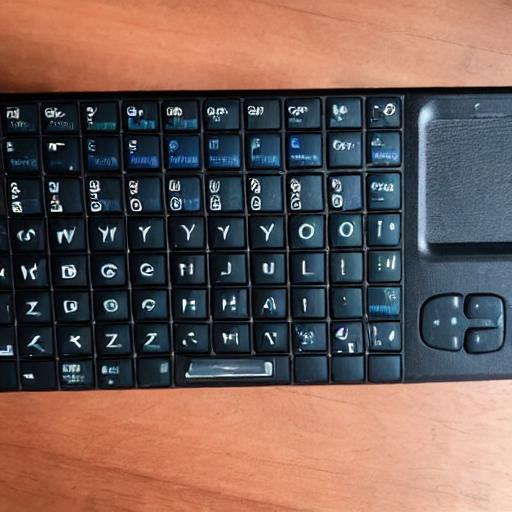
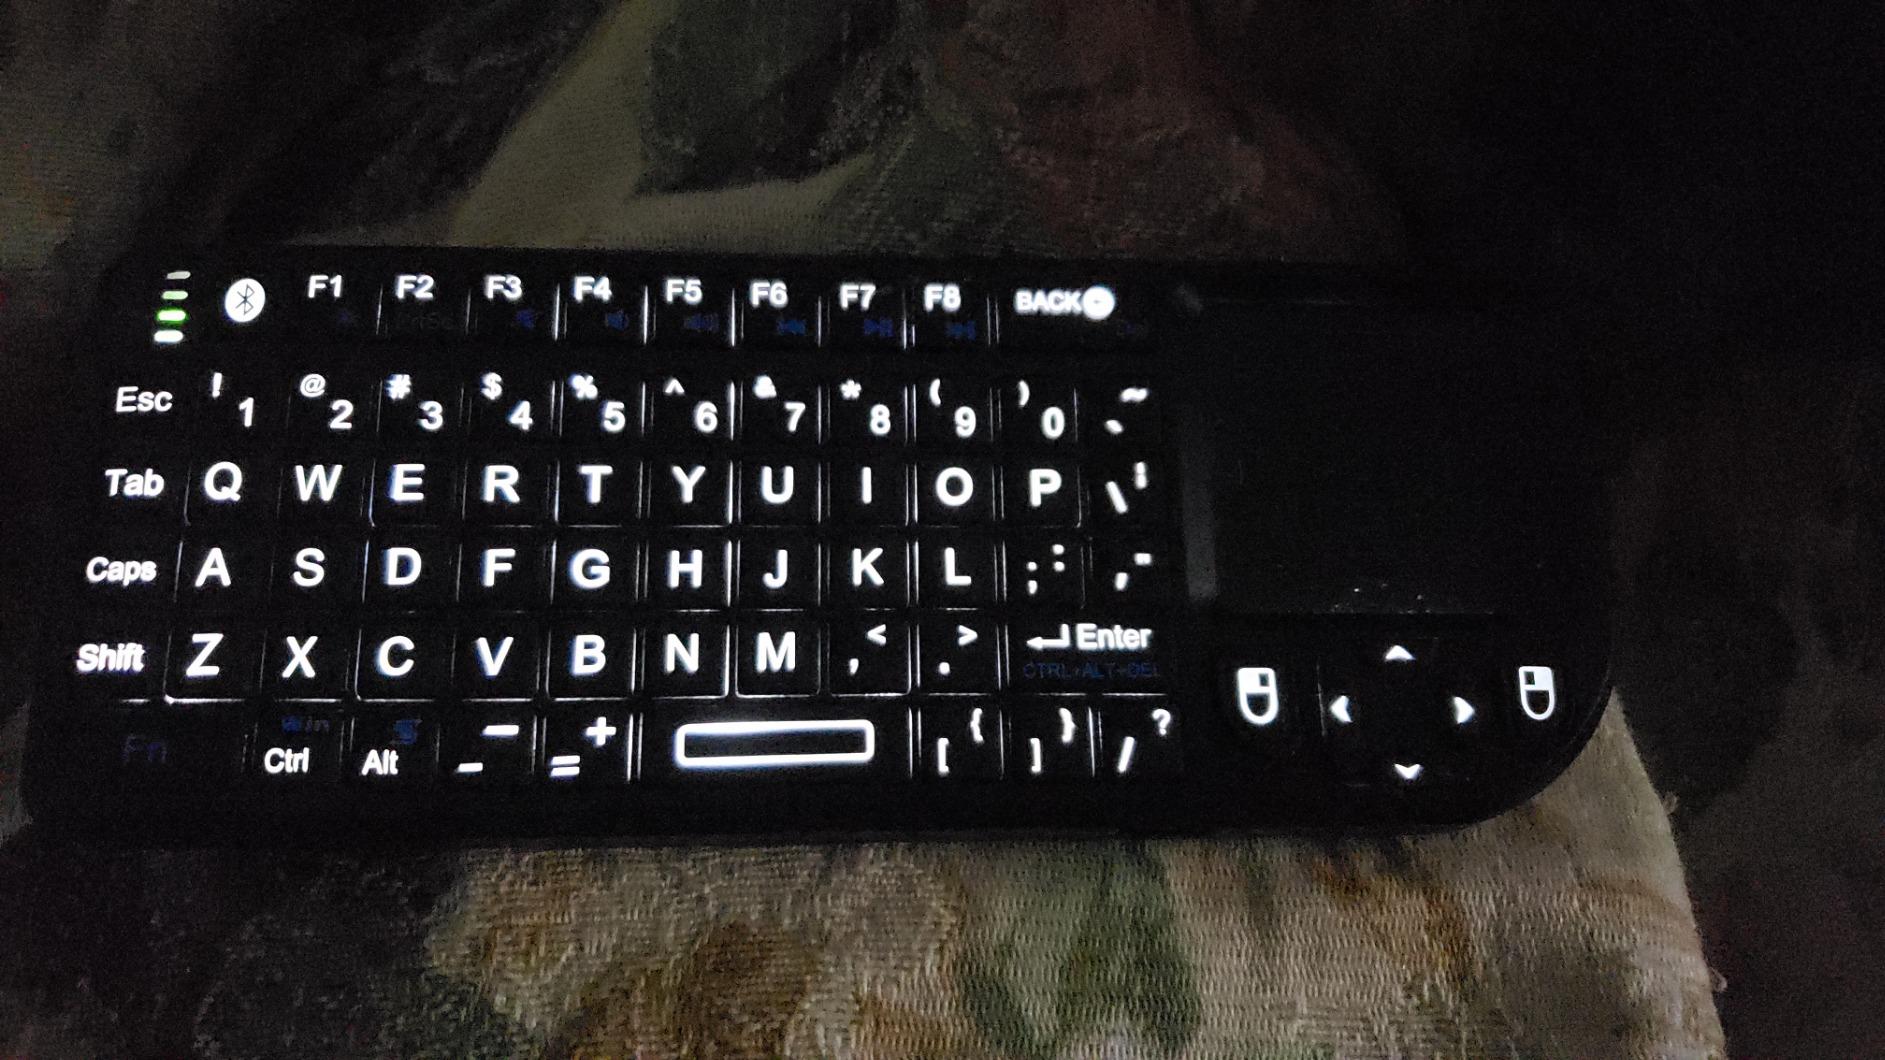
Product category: keyboard
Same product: no